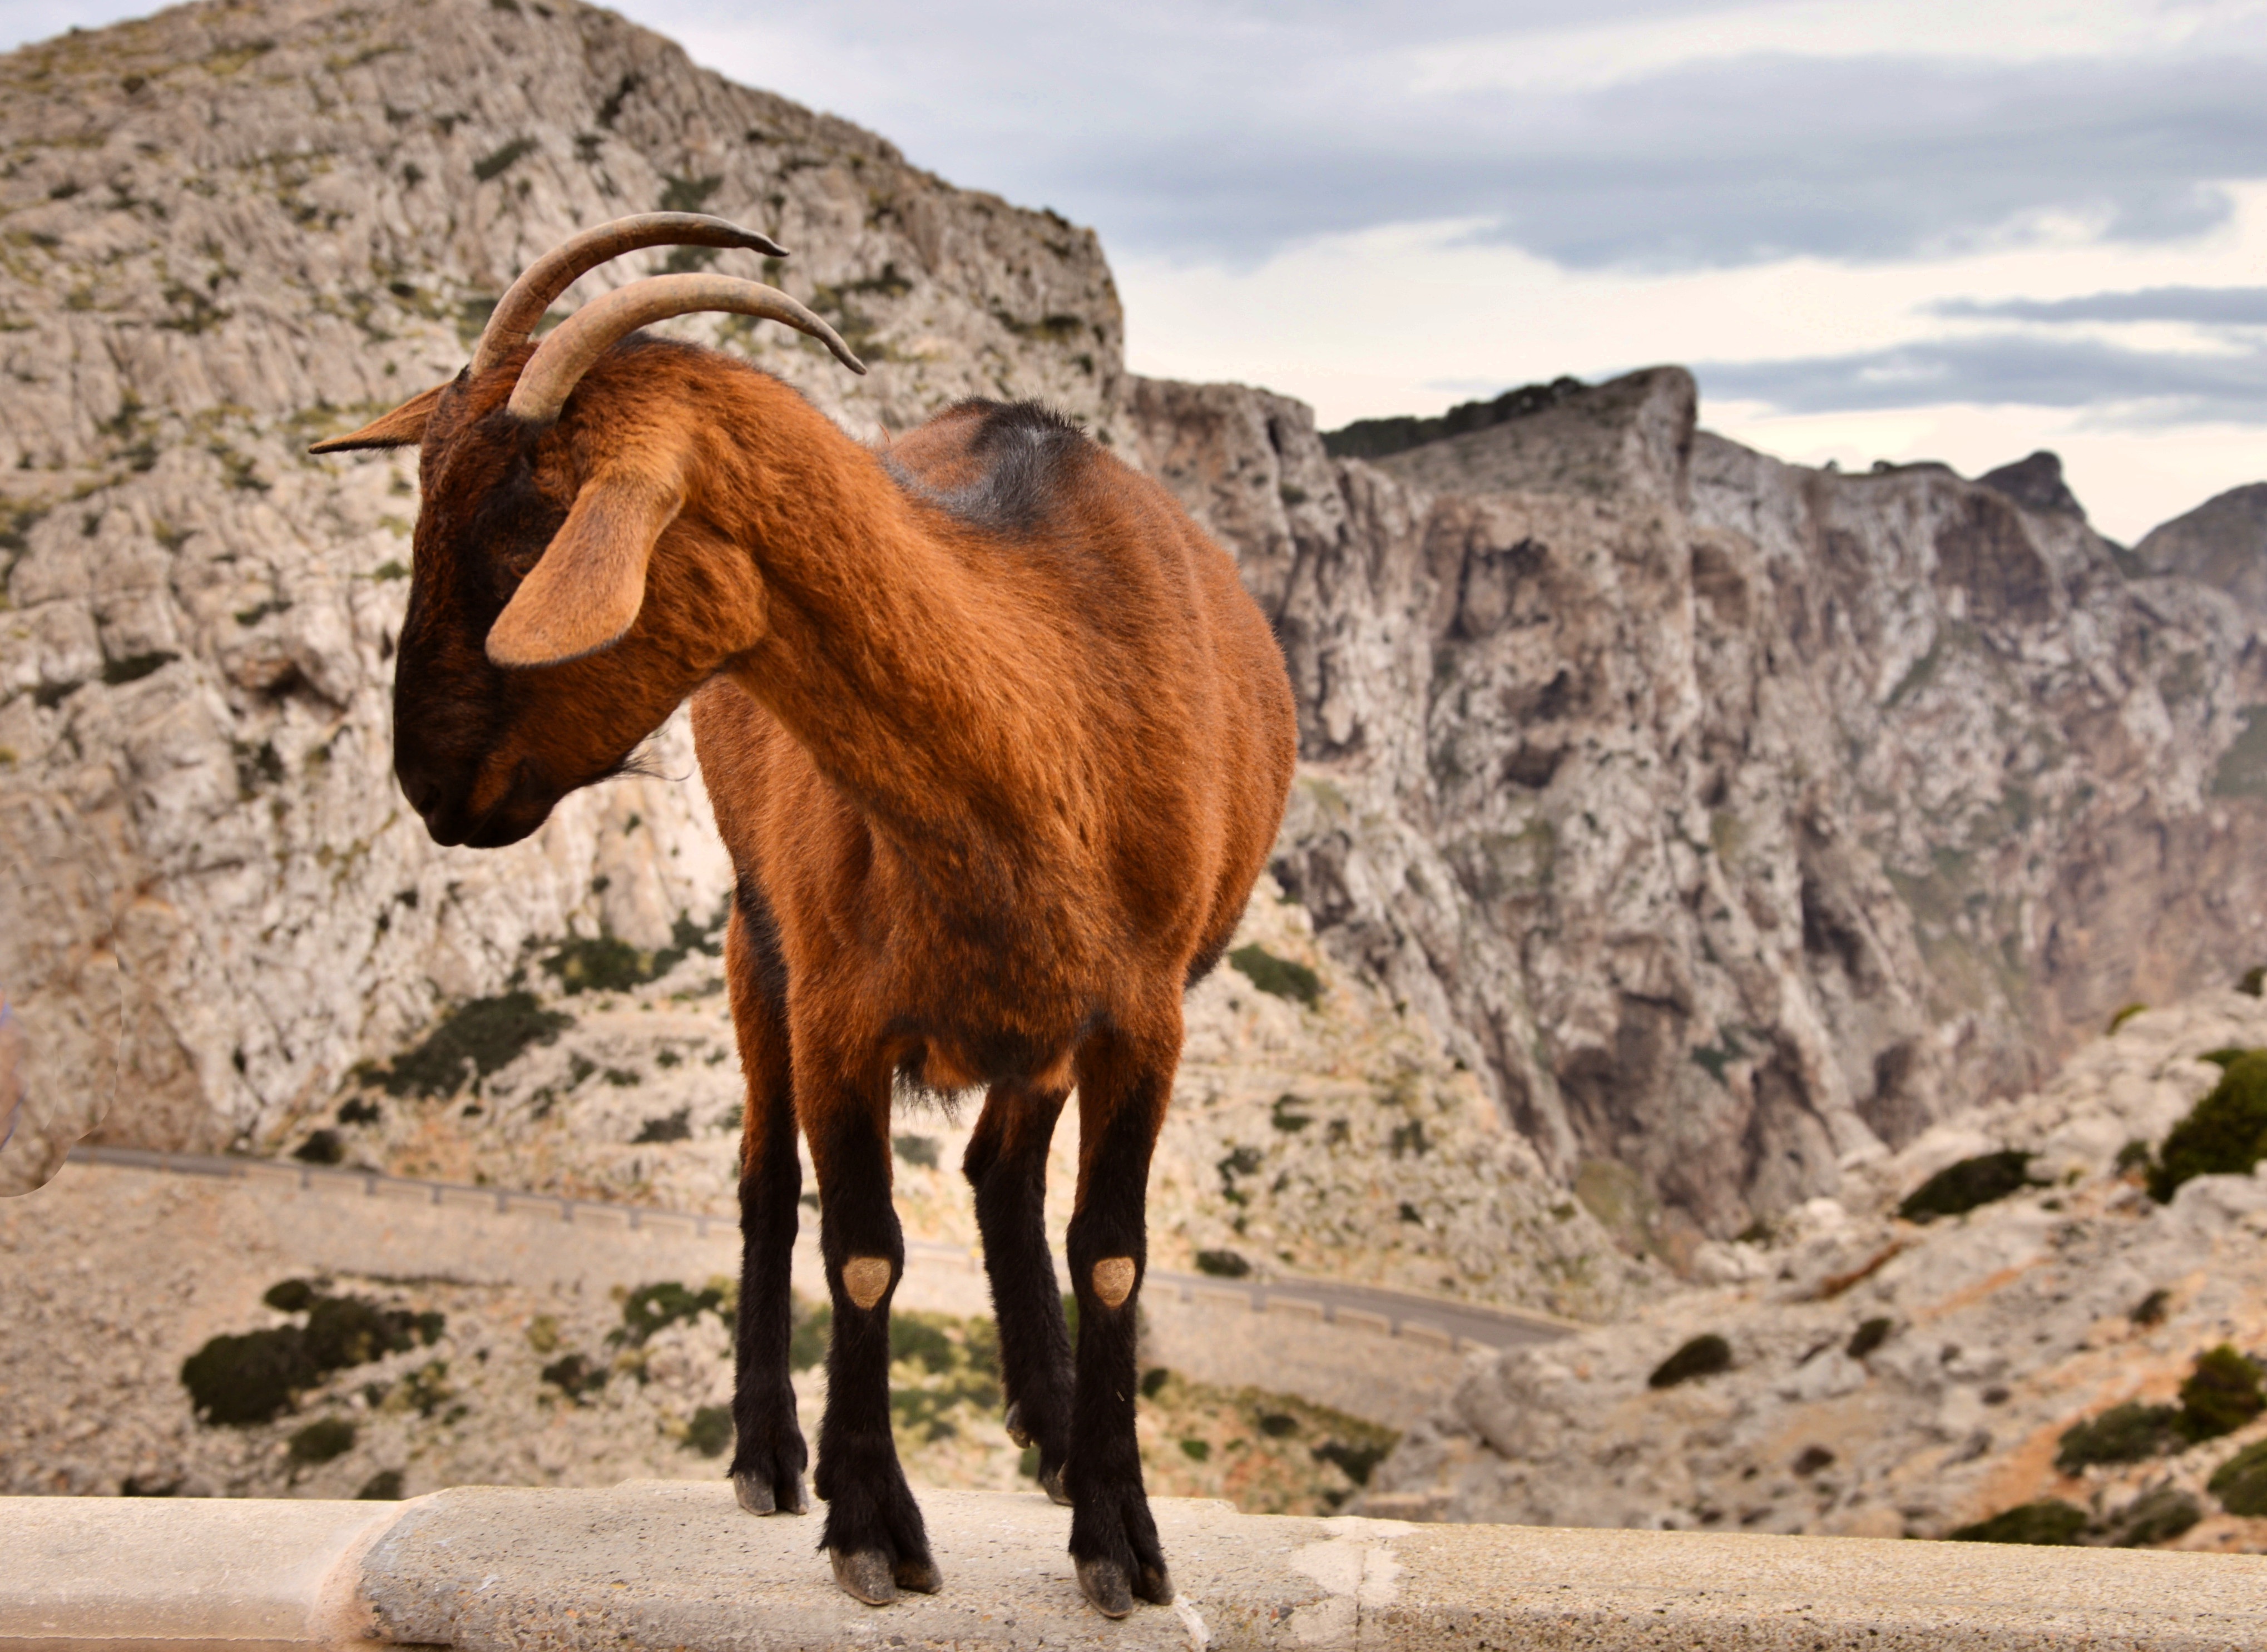
mountain, animal, wall, goat, herd, horse, mammal, stallion, fauna, goats, vertebrate, mare, mallorca, free running, pack animal, trustful, horse like mammal, mustang horse